Ampthill (Cumberland County, Virginia)

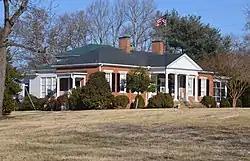
Front, seen from the west

Ampthill is a plantation located in Cartersville, Virginia, United States, roughly 45 minutes west of Richmond, and just over an hour south of Charlottesville. The property is listed on both the National Register of Historic Places and the Virginia Landmarks Register.